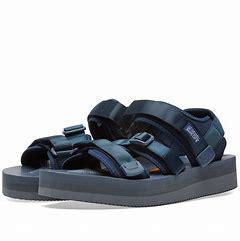
Brand: Suicoke
Model: 100